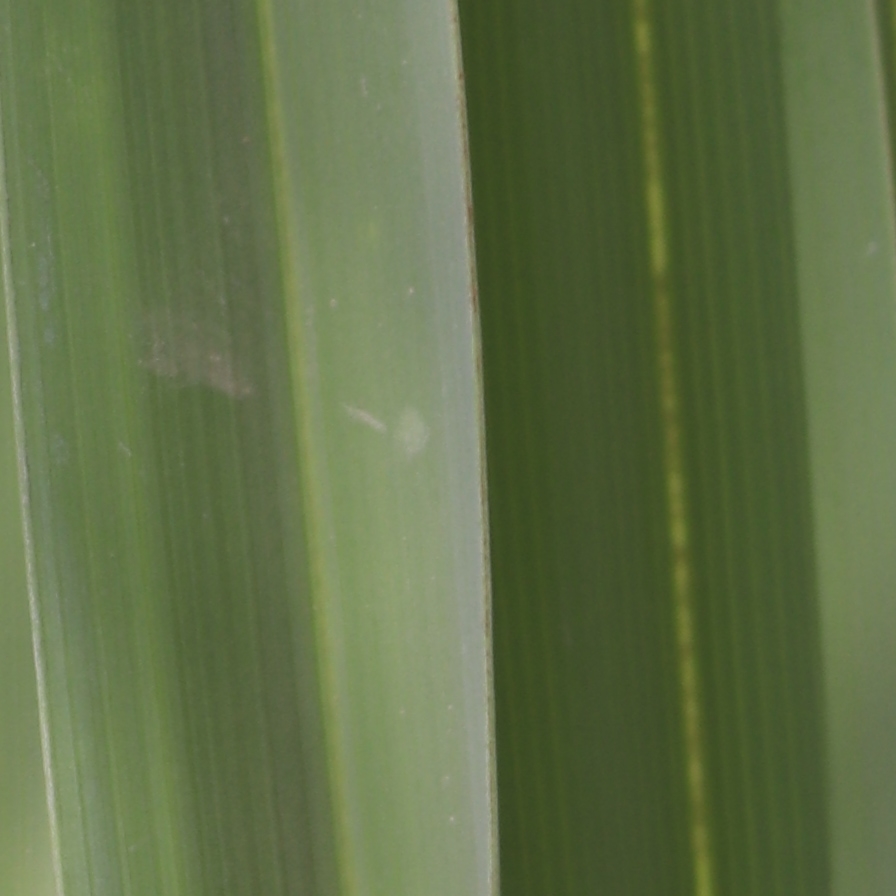
Label: Healthy